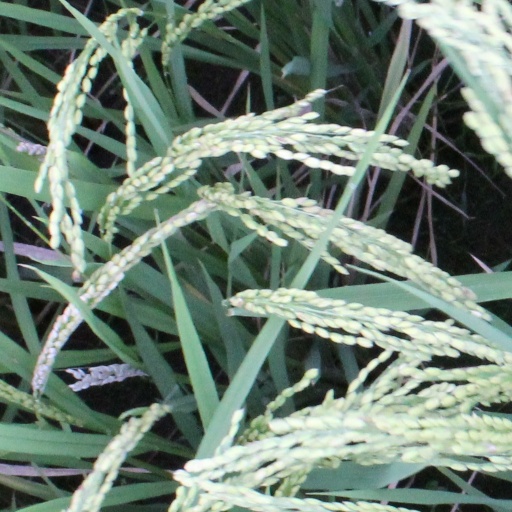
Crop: rice